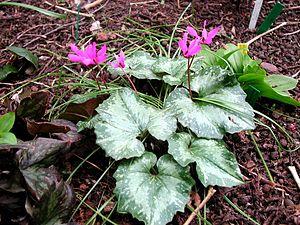
Cyclamen repandum Sm., le cyclamen étalé, est une espèce méditerranéenne, qui se rencontre depuis le sud de la France, en passant par l'Italie, la Corse et la Sardaigne, jusque dans le nord de l’ex-Yougoslavie, l'Albanie et l’île de Corfou. En Algérie on rencontre localement la variété baborense Debussche & Quézel.